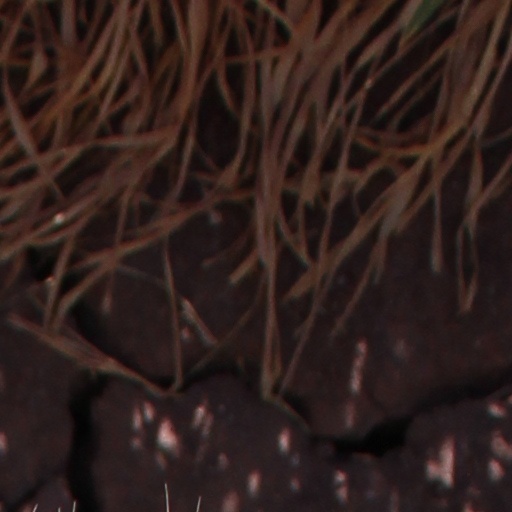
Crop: wheat